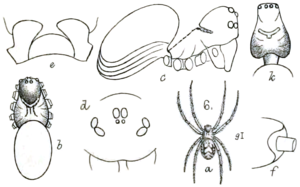
Chasmocephalon est un genre d'araignées aranéomorphes de la famille des Anapidae.
Chasmocephalon neglectum est une espèce d'araignées aranéomorphes de la famille des Anapidae.